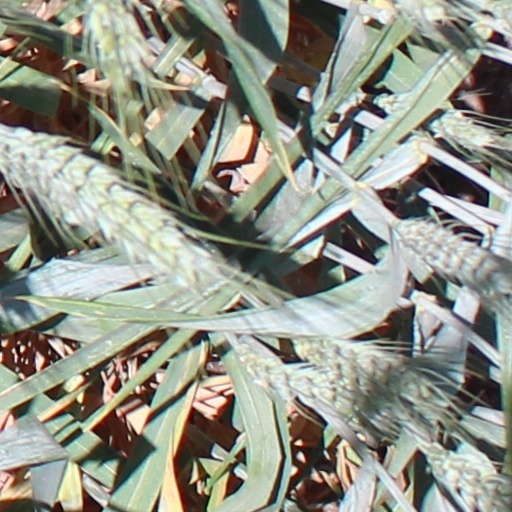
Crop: wheat